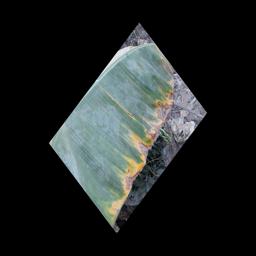
Label: POTASSIUM DEFICIENCY